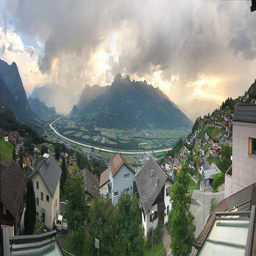
Triesenberg